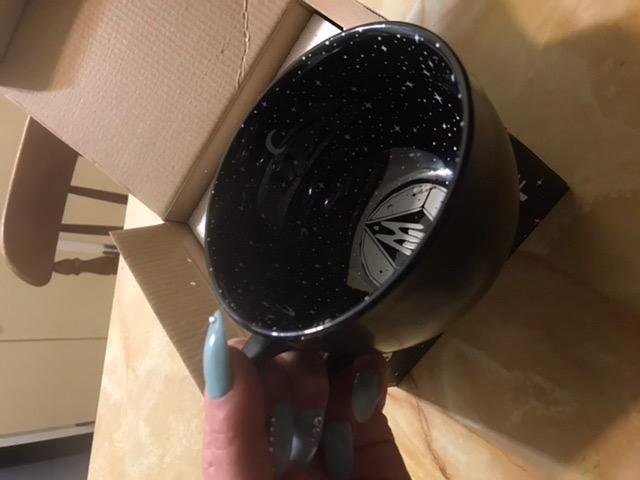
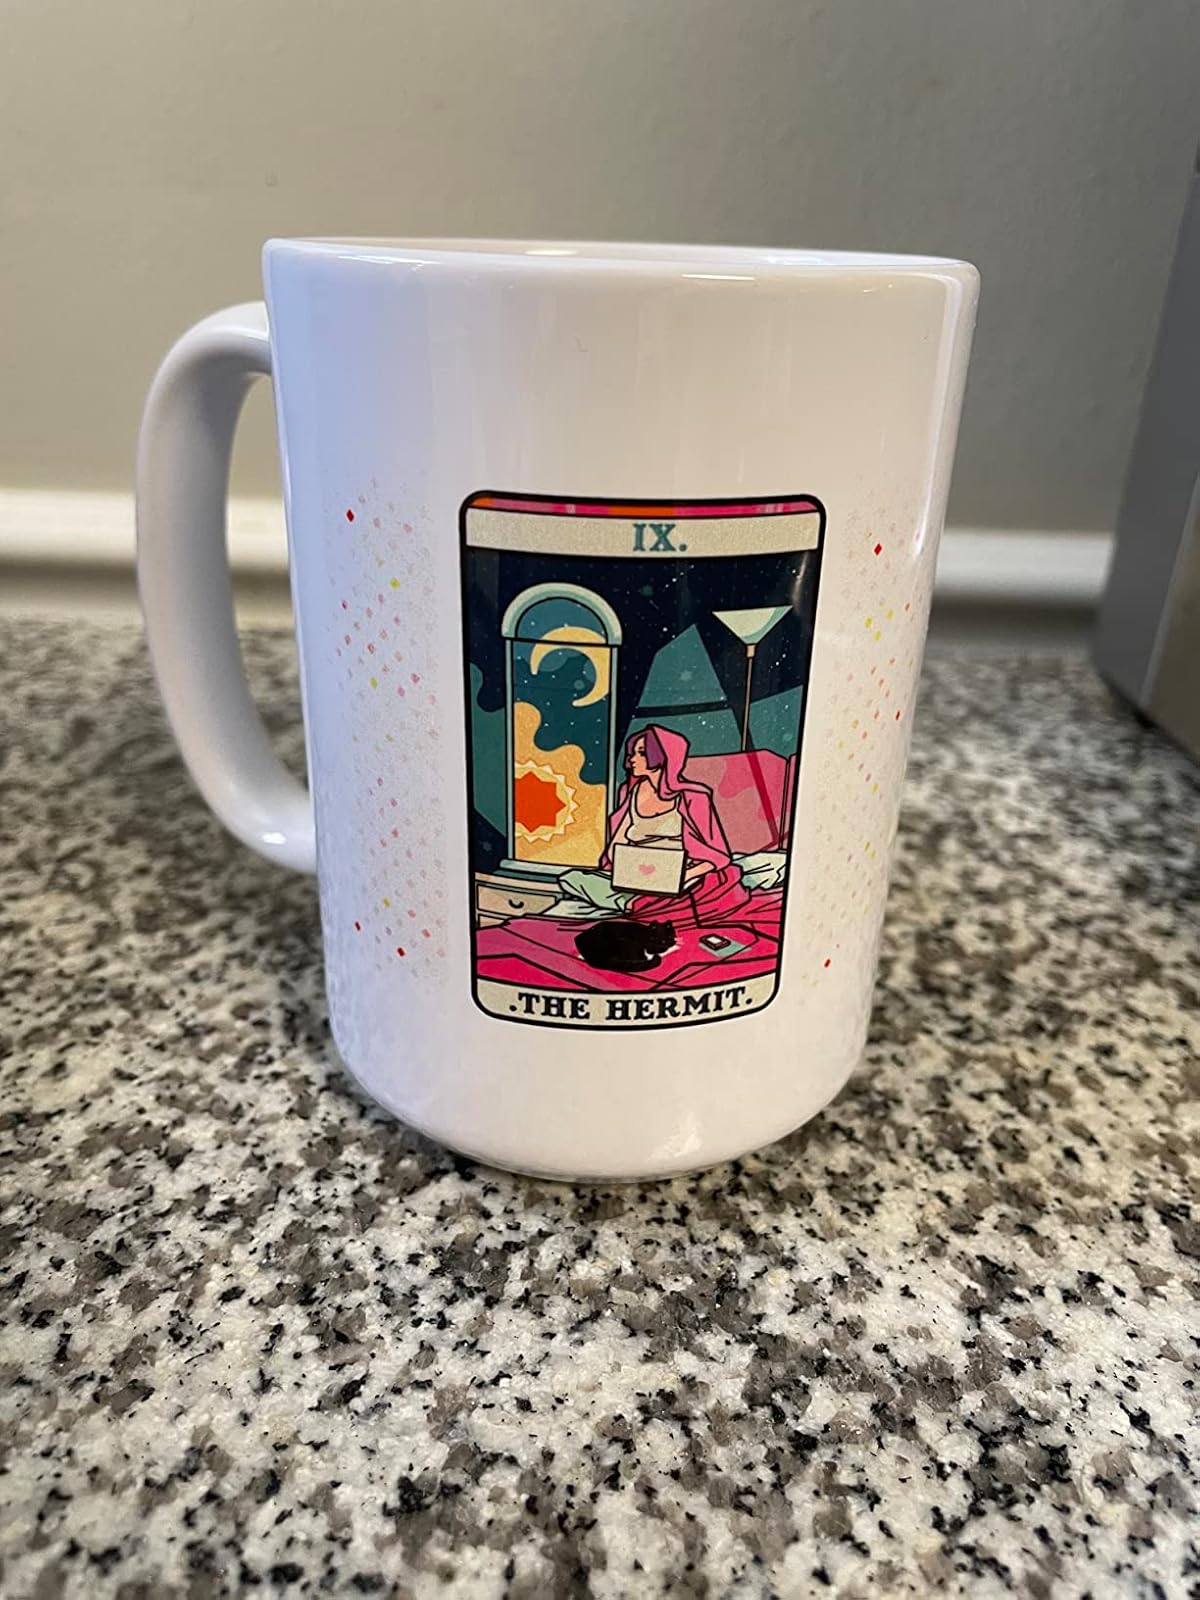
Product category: items_mug
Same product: no